Khalkha Mongols

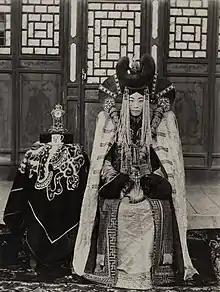
Image of a Mongolian nobility lady (incorrectly identified as Genepil, Queen consort of Mongolia)

The overwhelming majority of Khalkha Mongols now reside in the modern state of Mongolia. However, there are four small banners in China: two in Inner Mongolia; one in Qinghai; and one in Rehe. There are also several groups among the Buriats in Russia, however, they no longer retain the Khalkha self-identity, culture, and language. The Halh Mongols in Qinghai, China and the ones among the Buryats in Russia were subjects to Khalkha's Tsogtu Khan and his sons.